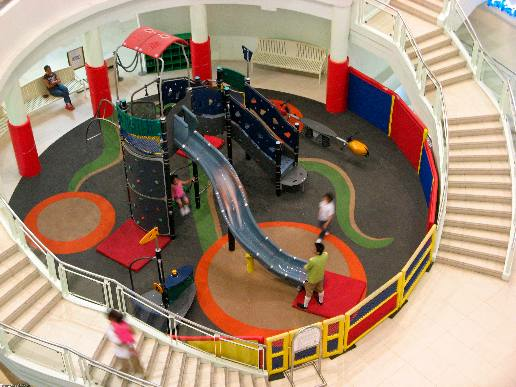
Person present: Yes